Demetrio (Metastasio)

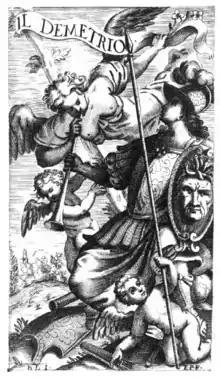
Image from the libretto, music by Johann Adolph Hasse, Venice 1737

The opera is about the seizure of power by the Seleucid king Demetrius II Nicator after his return from exile. The action takes place in Seleucia. The roles in the opera are: